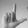
ASL letter: L